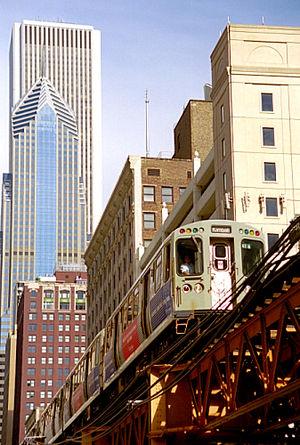
L'Union Loop est la boucle aérienne du métro de Chicago située au cœur du centre-ville, délimitée par Lake Street au nord, Wabash Avenue à l'est, Van Buren Street au sud et Wells Street à l'ouest. La boucle supporte cinq lignes du métro interconnectées. L'Union Loop tient son nom du tracé en forme de boucle situé dans le secteur financier du Loop de Chicago.